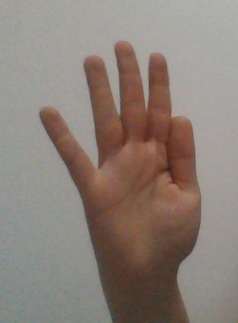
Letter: sheen